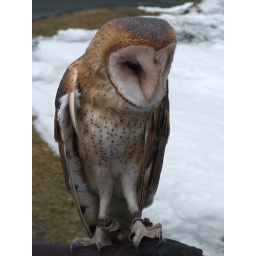
this female barn owl was injured in Ogden, Utah and then rehabilitated at the VINS.